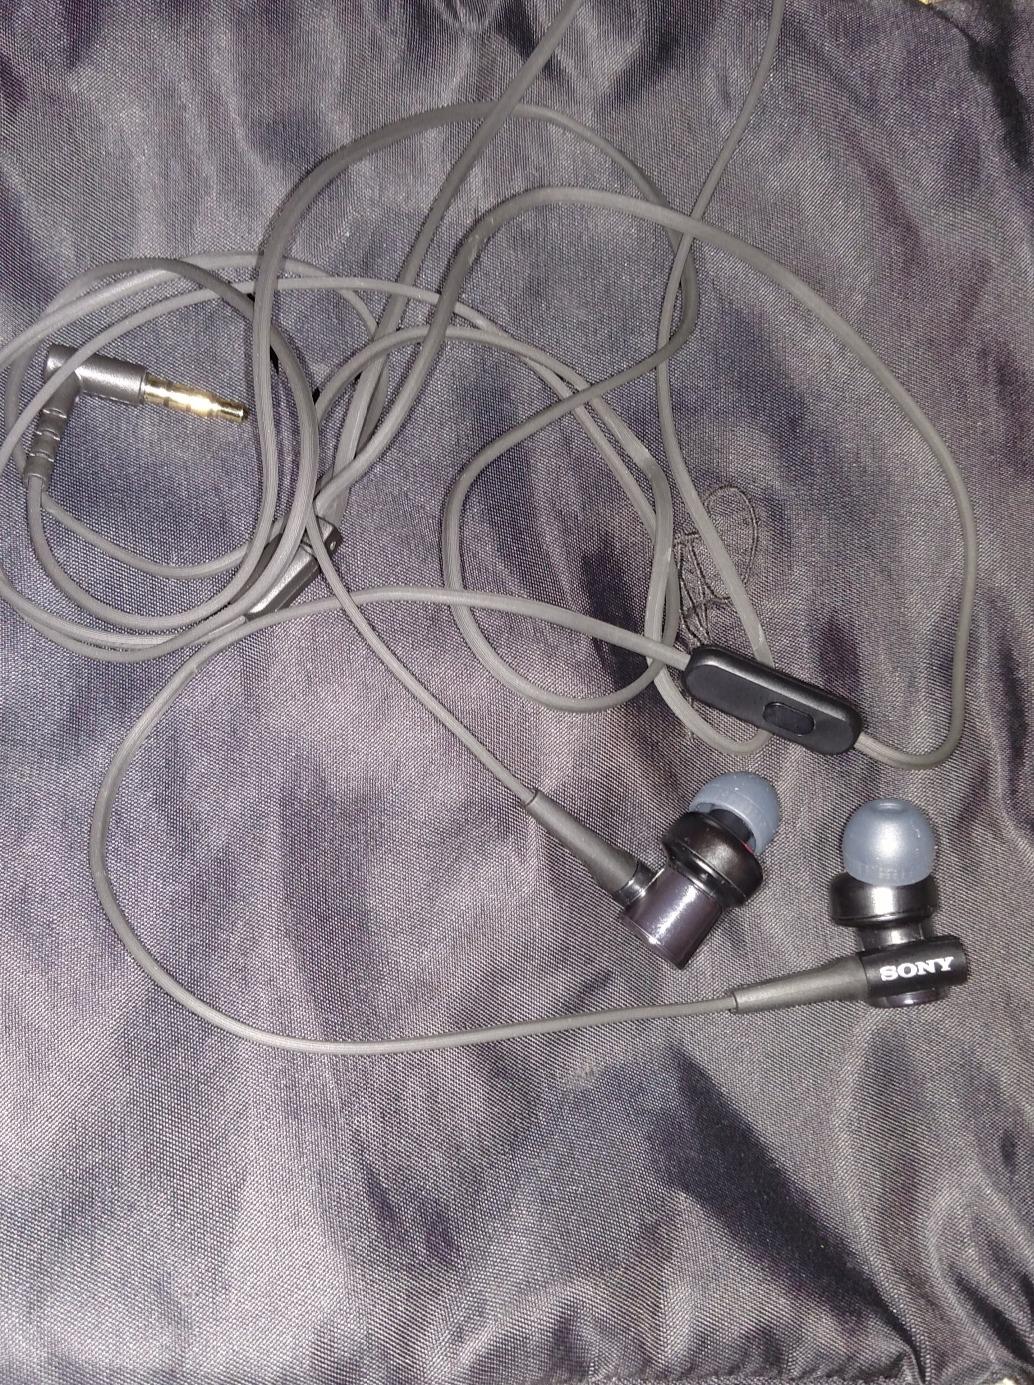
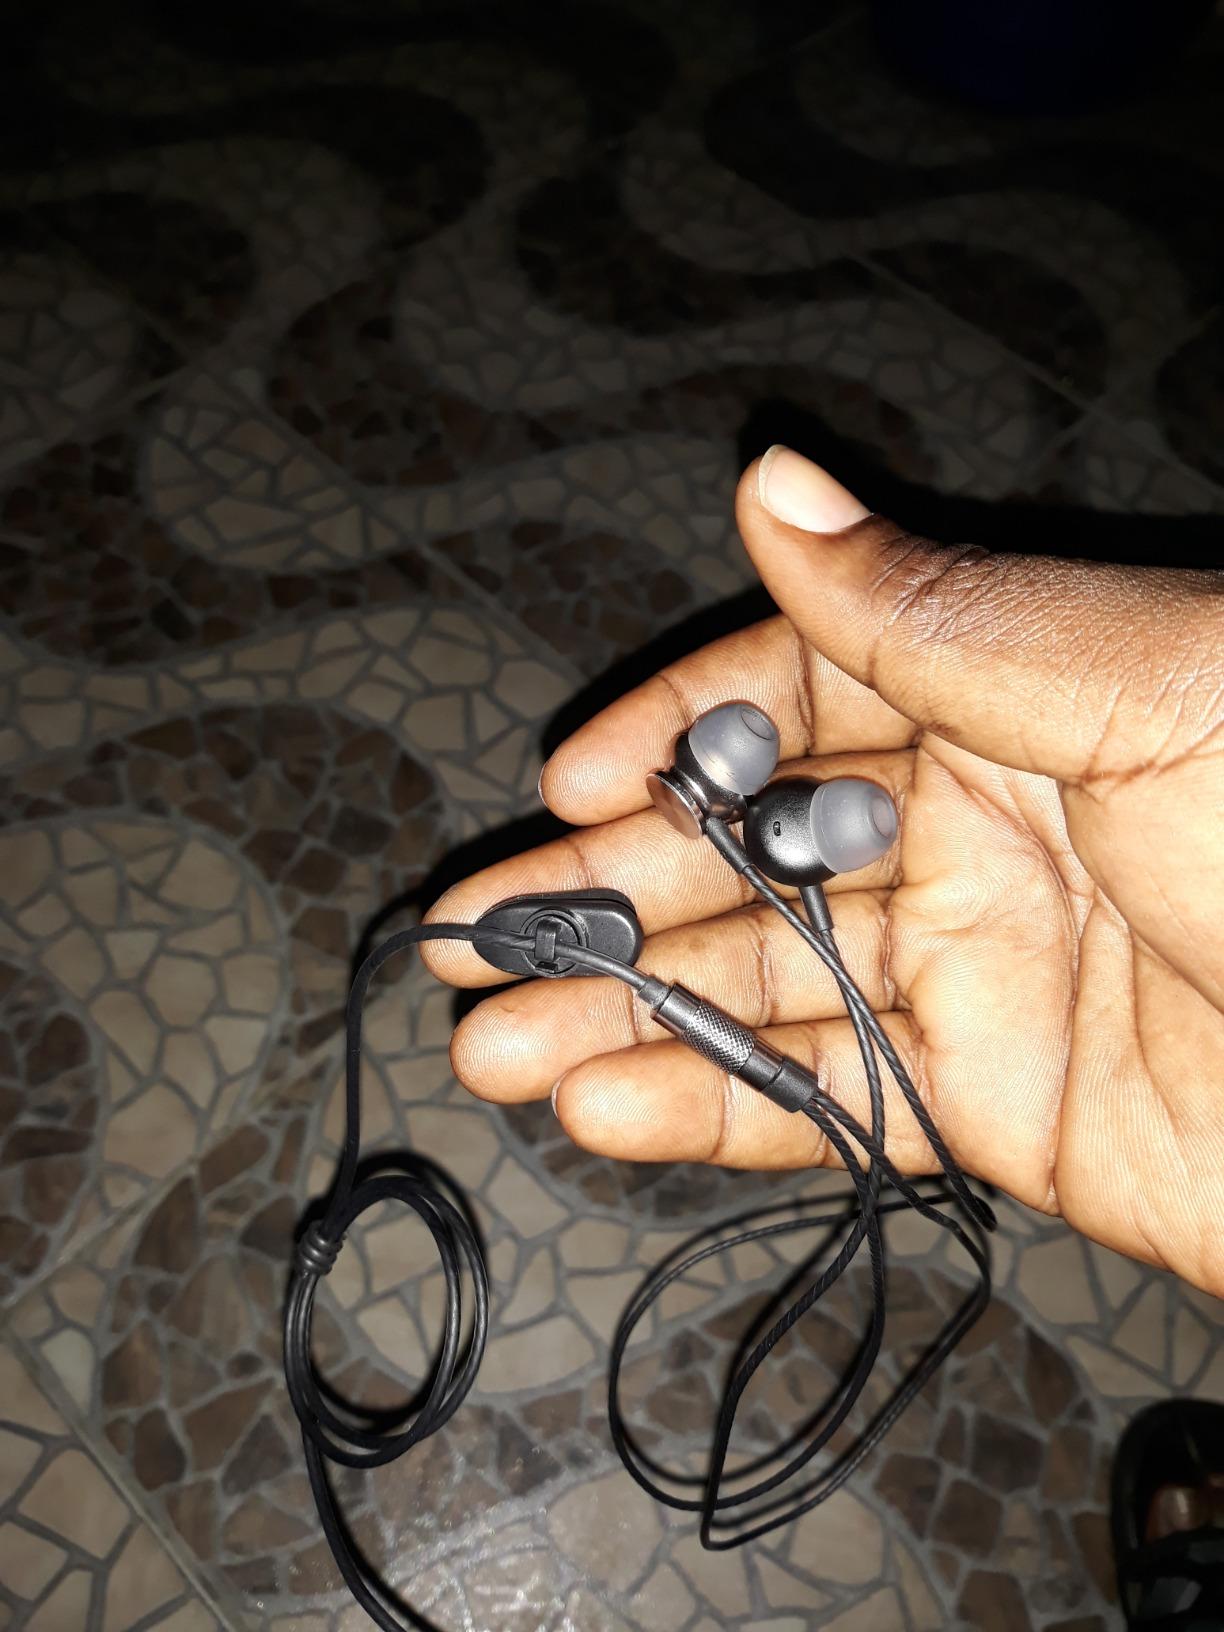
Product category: headphones
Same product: no